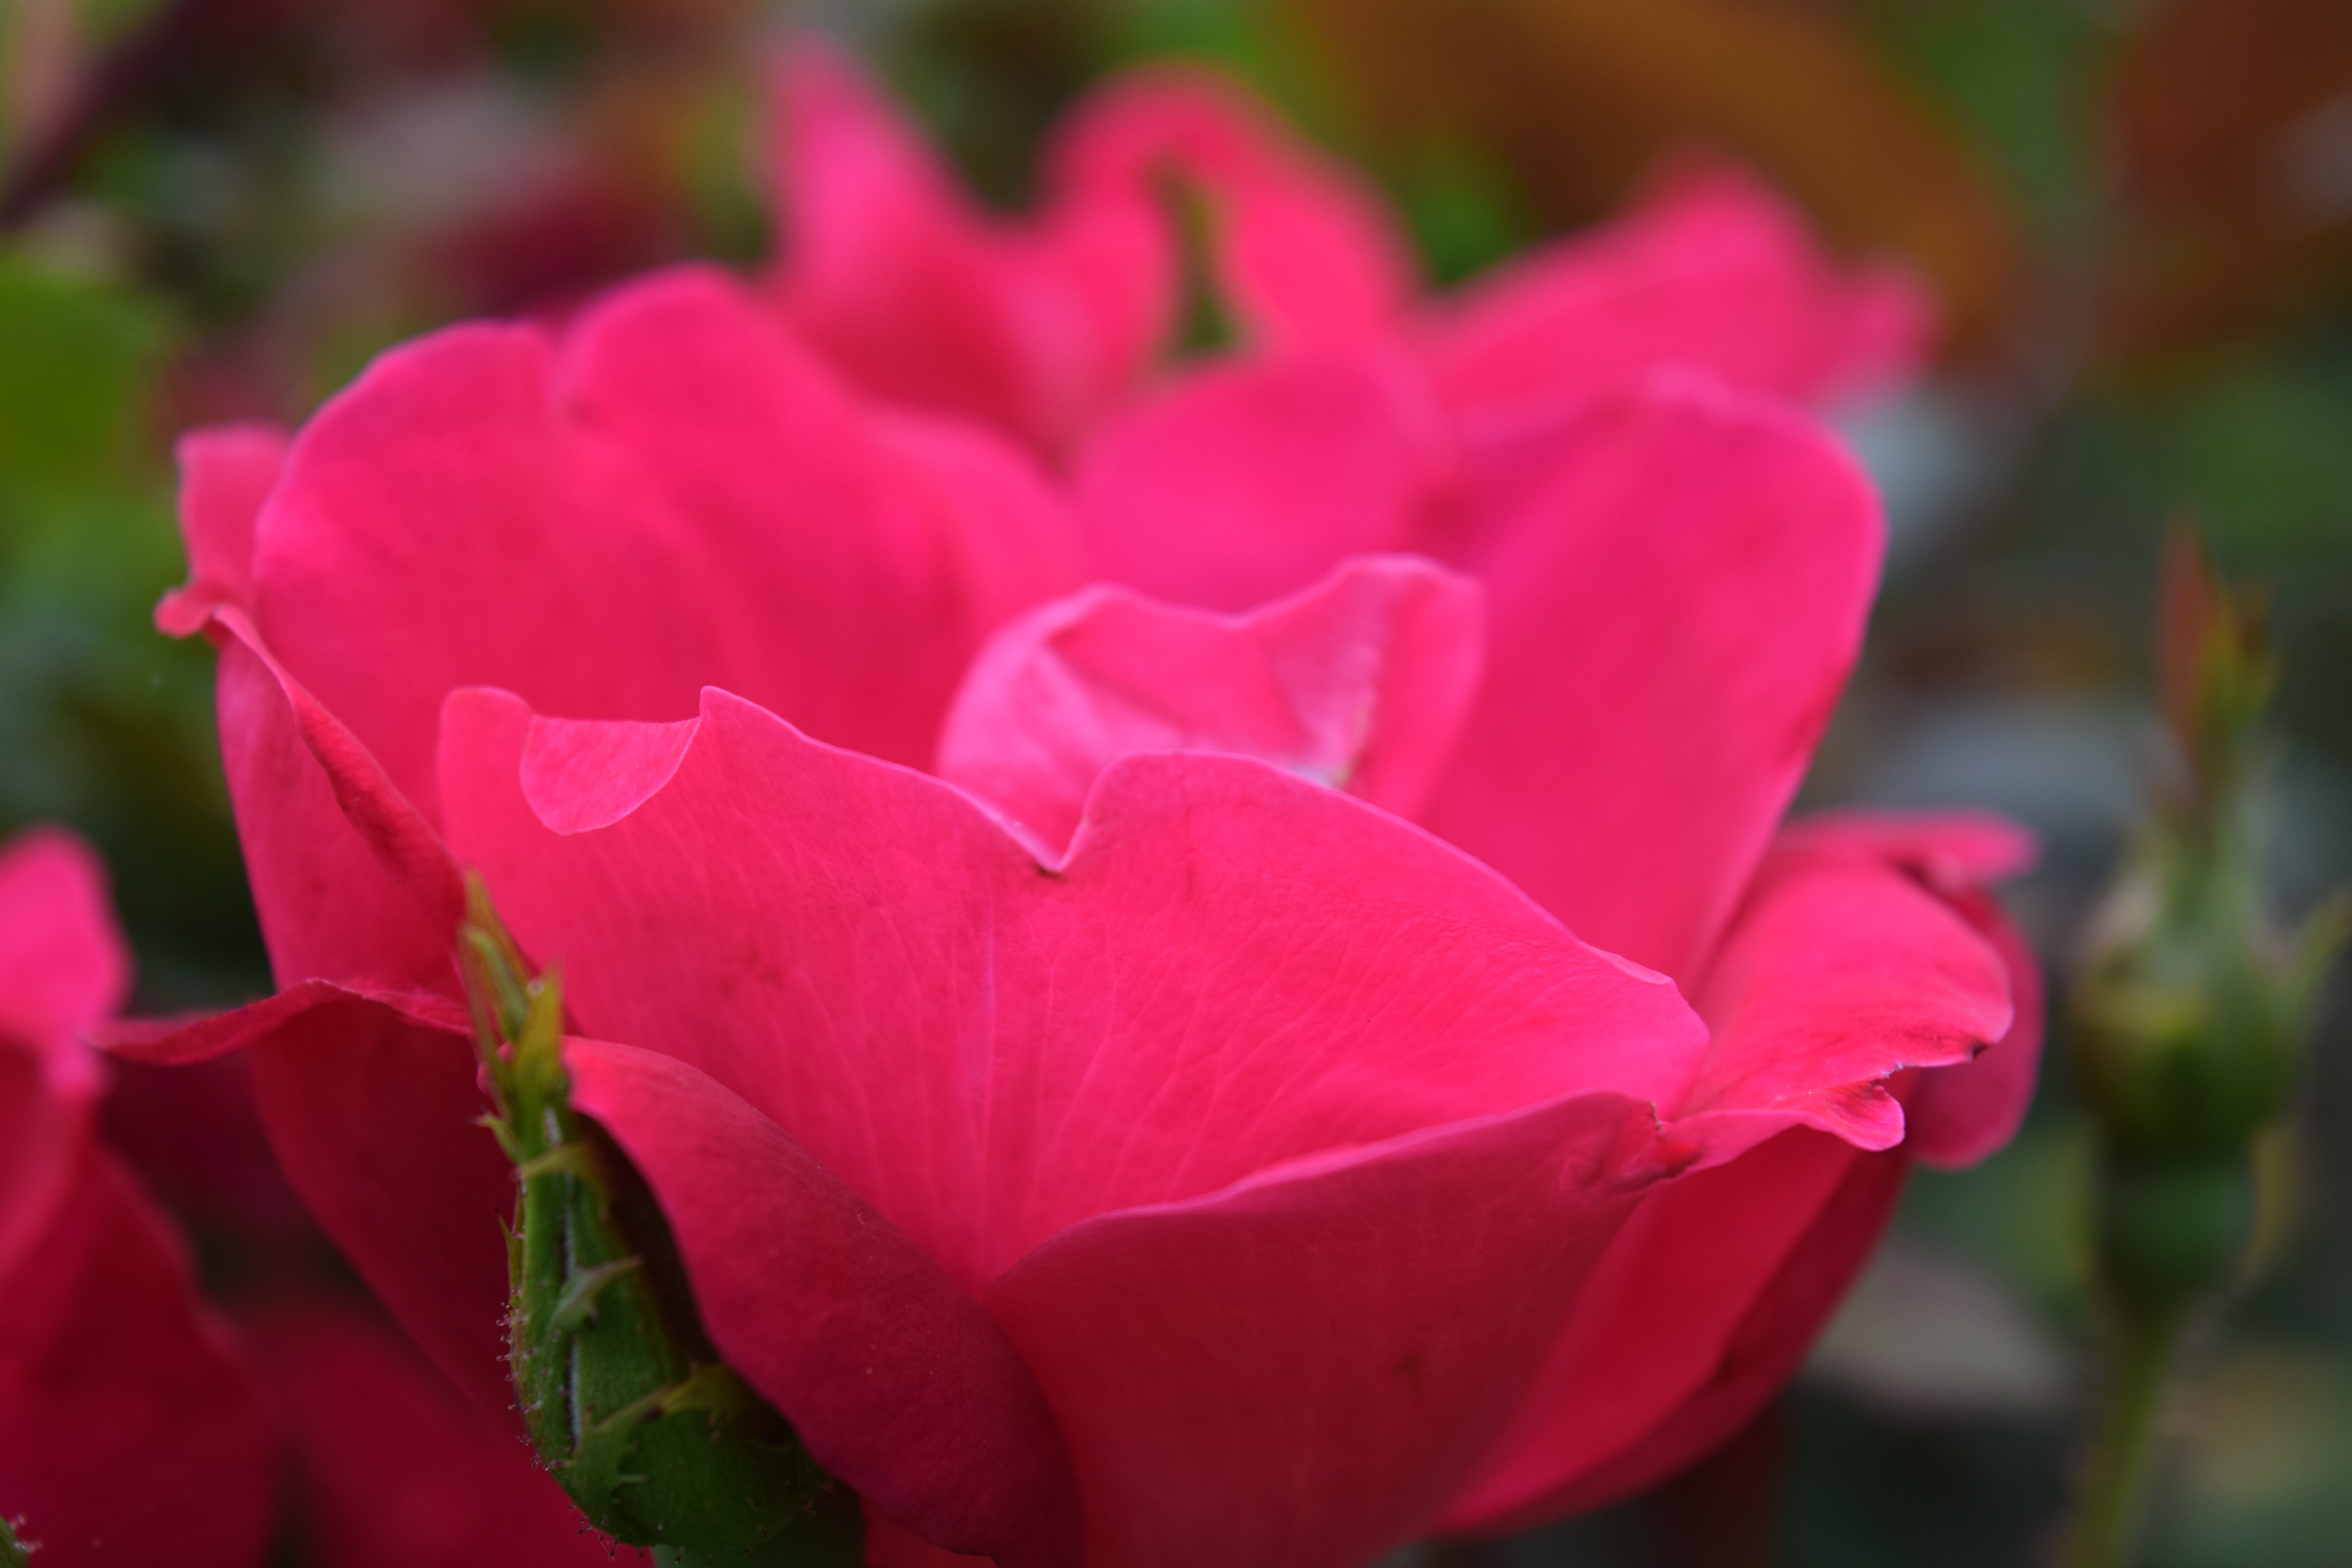
plant, flower, petal, rose, pink, flora, shrub, floribunda, macro photography, flowering plant, garden roses, rose family, annual plant, land plant